Rigid motion segmentation

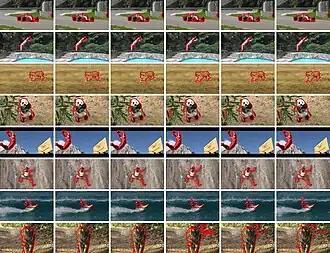
Co-segmentation of moving objects

Motion segmentation is a field under research as there are many issues which provide scope of improvement. One of the major problems is of feature detection and finding correspondences. There are strong feature detection algorithms but they still give false positives which can lead to unexpected correspondences. Finding these pixel or feature correspondences is a difficult task. These mismatched feature points from the objects and the background often introduce outliers. The presence of image noise and outliers further affect the accuracy of structure from motion (SFM) estimation.